Richard Shuttleworth (MP for Preston)

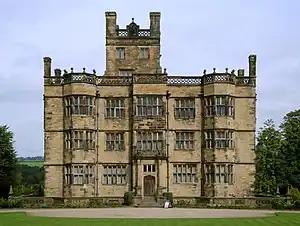
Gawthorpe Hall, Lancashire

Shuttleworth was the son of Thomas Shuttleworth and his wife Anne Lever, daughter of Richard Lever. In 1607 he inherited the family estates of Gawthorpe from his uncle, the Rev Lawrence Shuttleworth.